Bradley Gunter

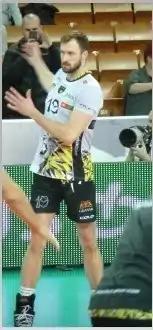
Gunter in 2018

Bradley Robert Gunter (born 5 December 1993) is a Canadian volleyball player. He is a member of the Canada men's national volleyball team and Indonesian club Bank Sumselbabel